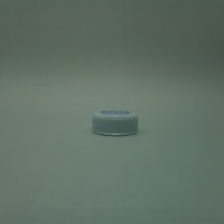
Color: silver/gray
Cap type: standard cap